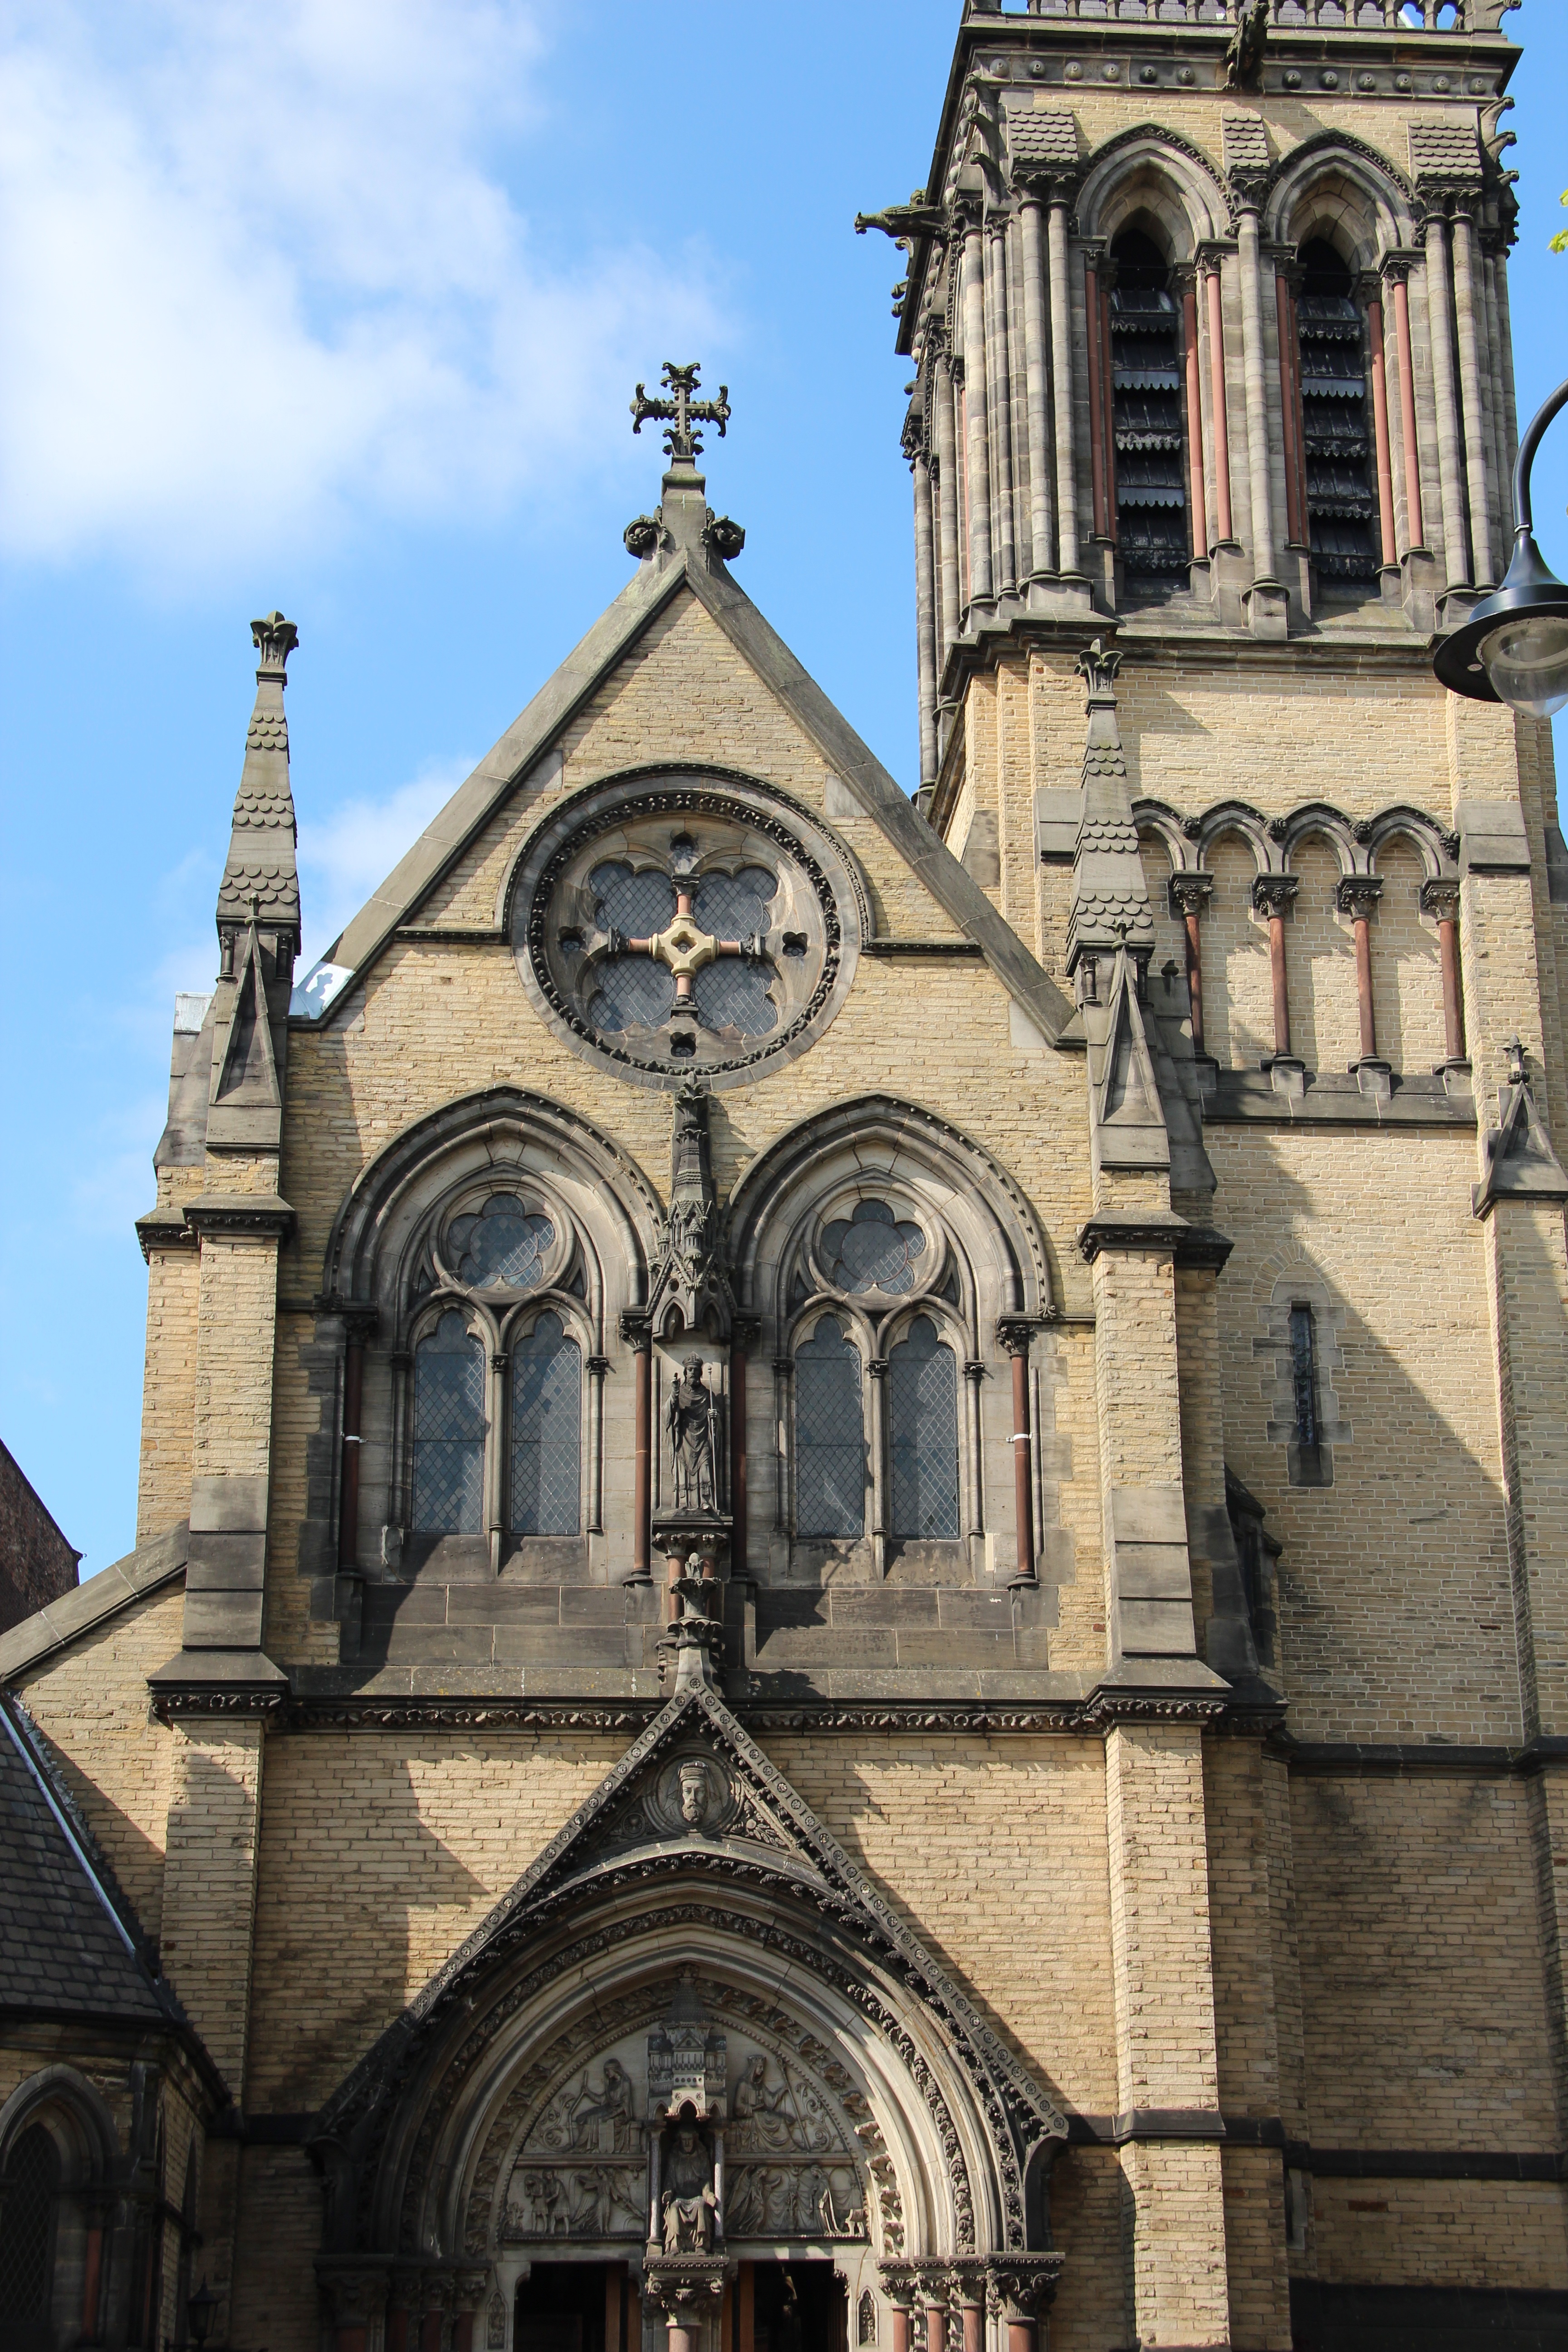
architecture, building, travel, brown, religion, facade, church, cathedral, chapel, place of worship, spire, faith, monastery, synagogue, scotland, basilica, middle ages, gothic architecture